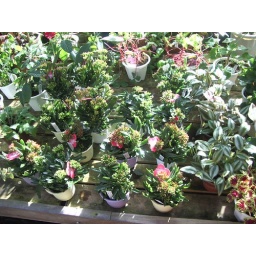
green house in the back garden